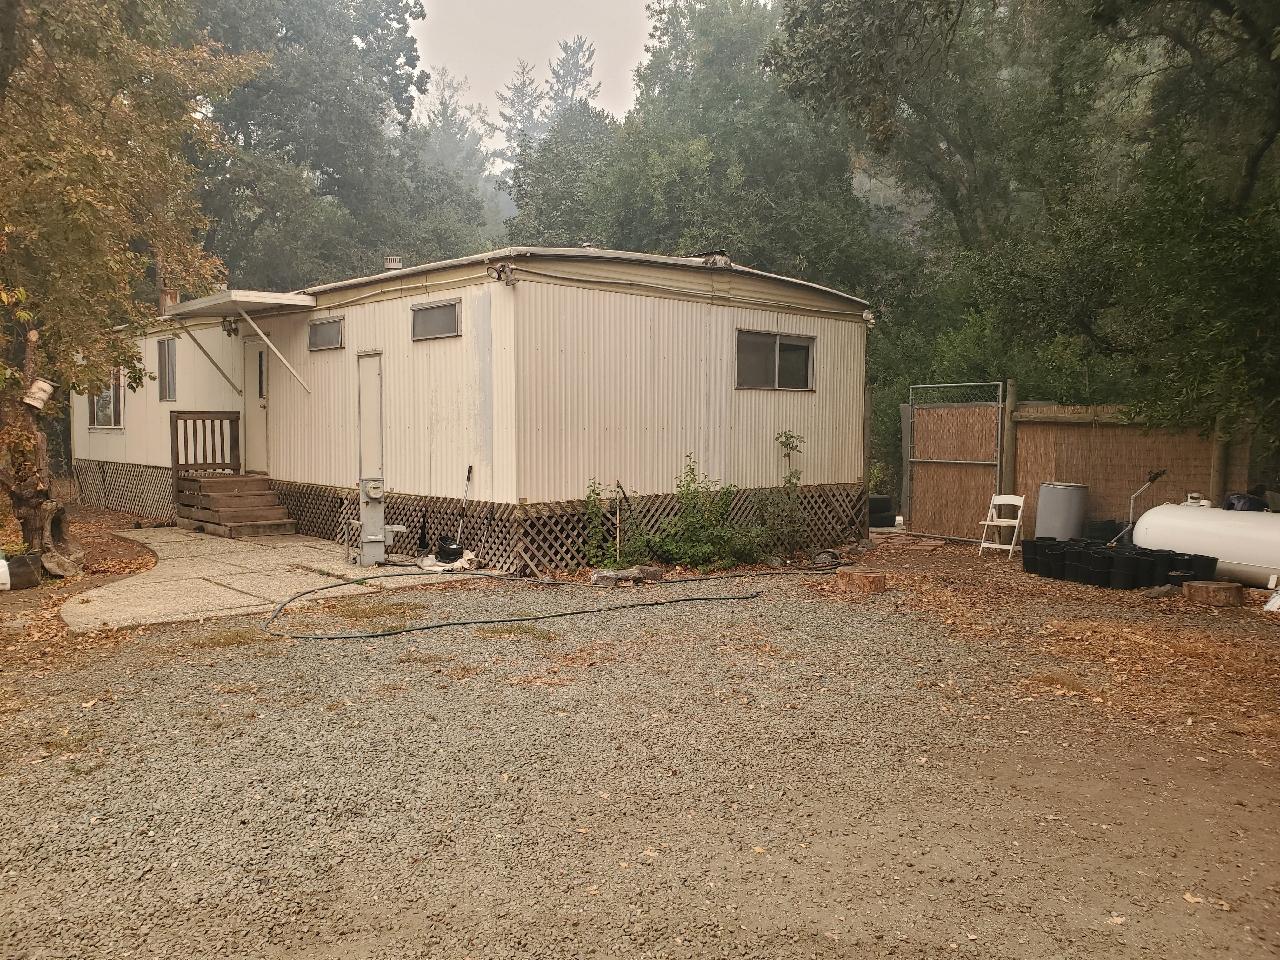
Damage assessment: no_damage